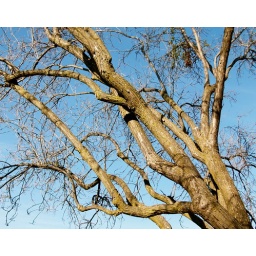
just a nice shot of my tree against the sky